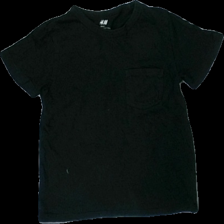
View: front
Type: T-shirt
Category: Children
Brand: H&M
Colors: Black
Material: 100% cotton
Cut: Regular
Size: 110
Season: All
Price range: <50
Recommended usage: Export
Comment: washed out, askew